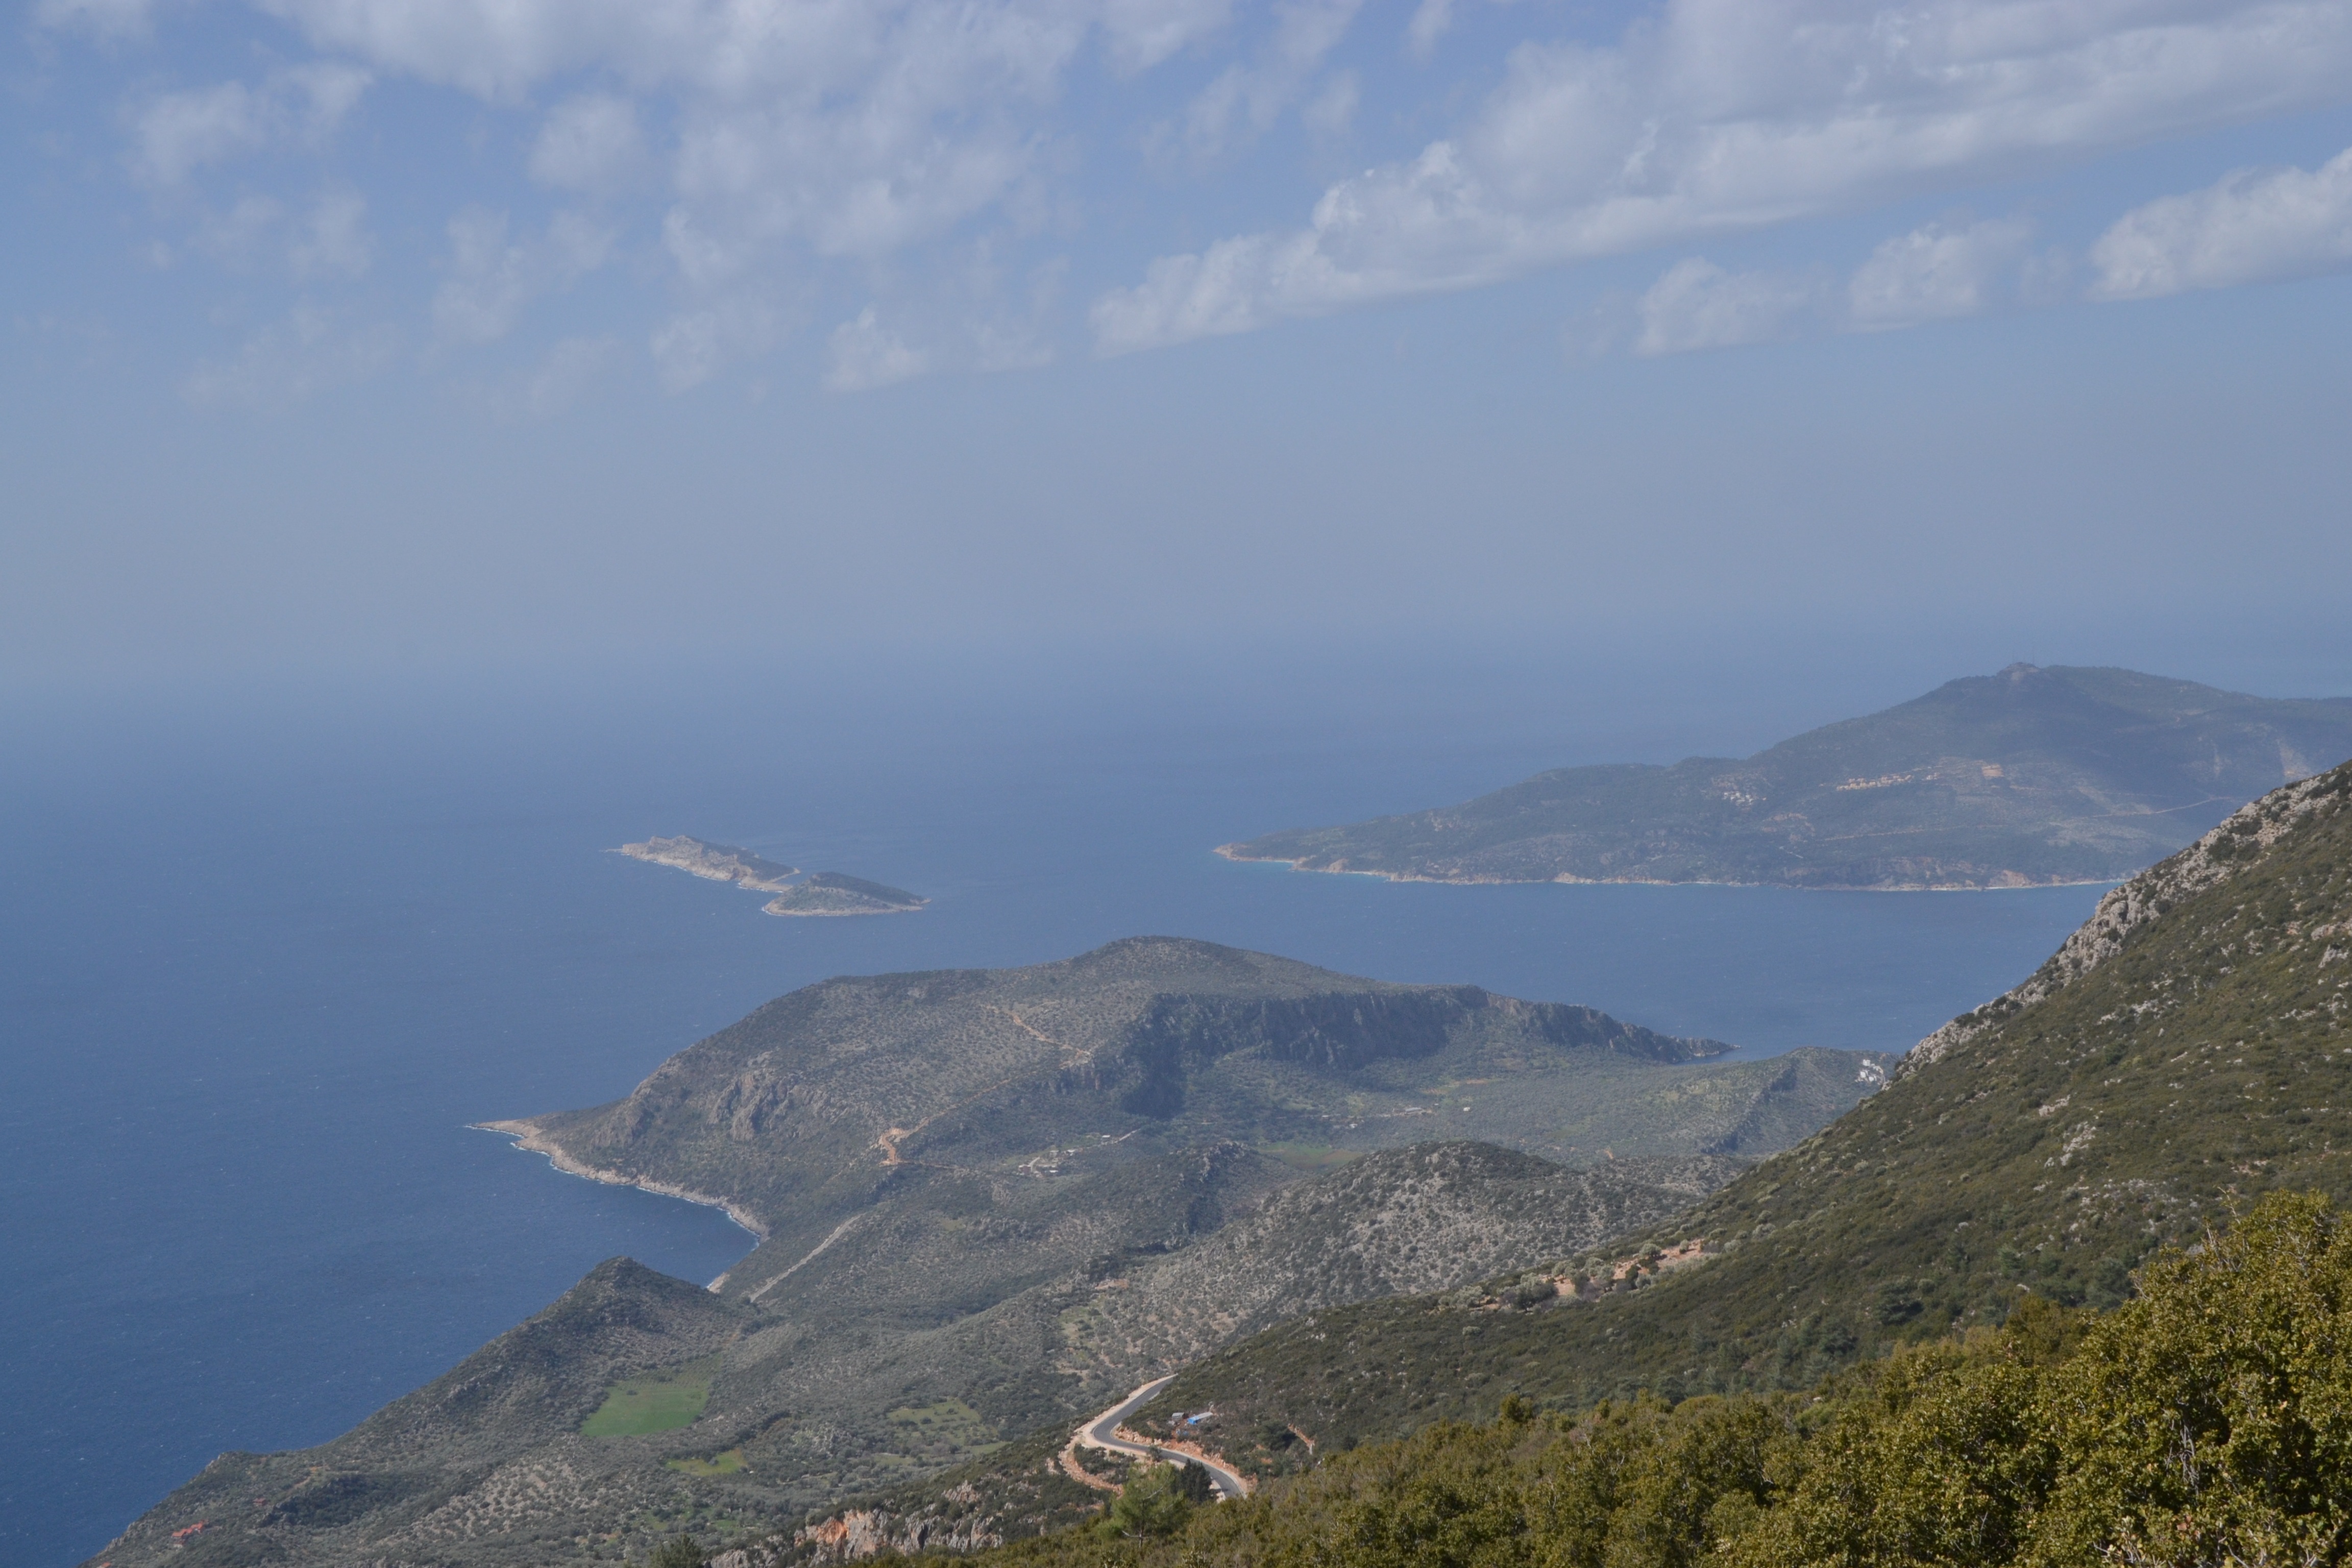
landscape, sea, coast, nature, mountain, hill, lake, adventure, mountain range, cliff, walk, reservoir, terrain, ridge, fell, loch, landform, aerial photography, geographical feature, atmospheric phenomenon, mountainous landforms, brow shield, id tell you, aqil